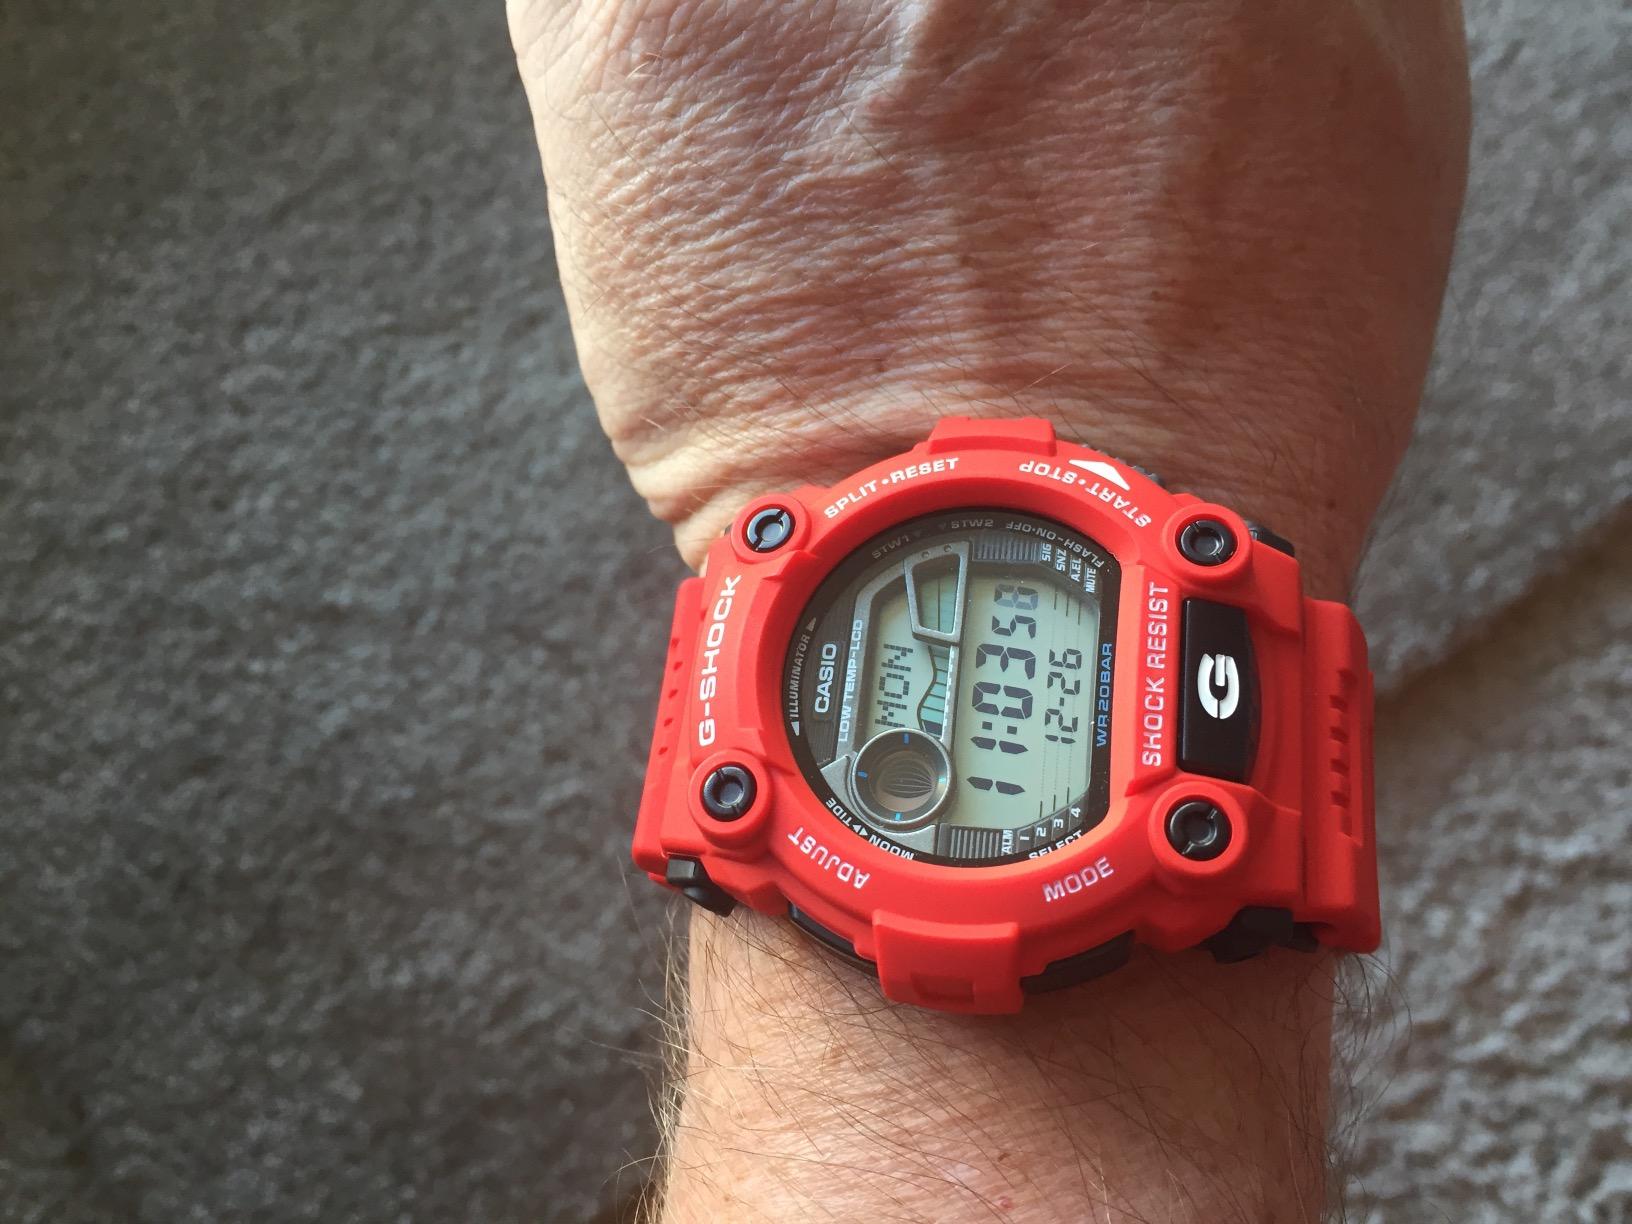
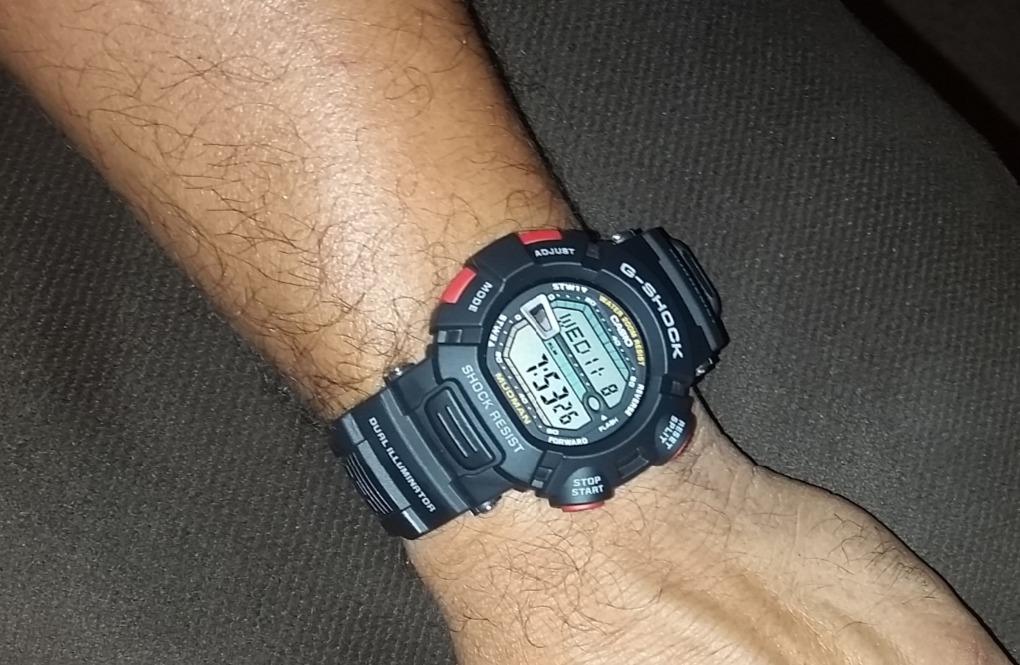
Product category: accessories_watch
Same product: no